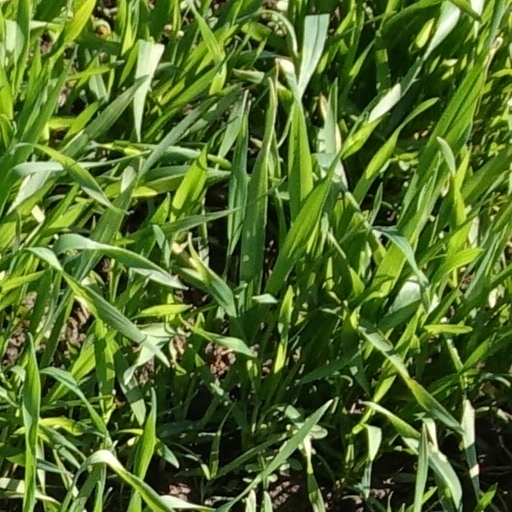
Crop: wheat